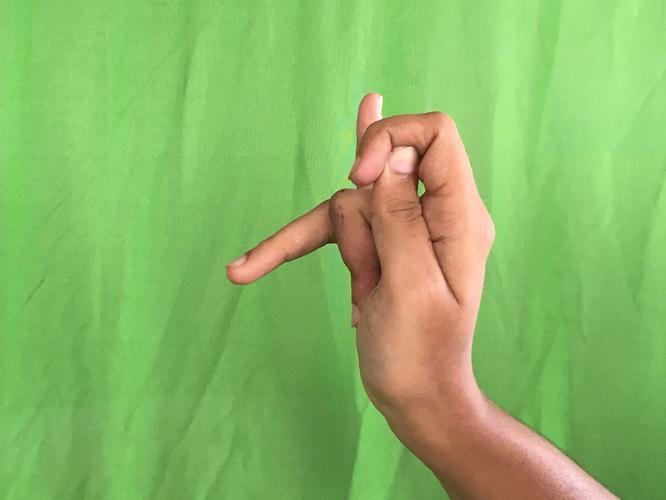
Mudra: Katakamukha_3
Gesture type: single_hand